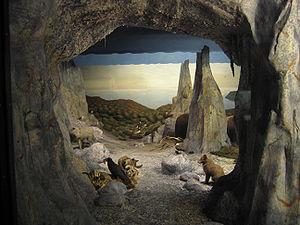
Le musée de biologie de Stockholm est un musée d'histoire naturelle situé sur l'île de Djurgården dans le centre de la capitale suédoise.